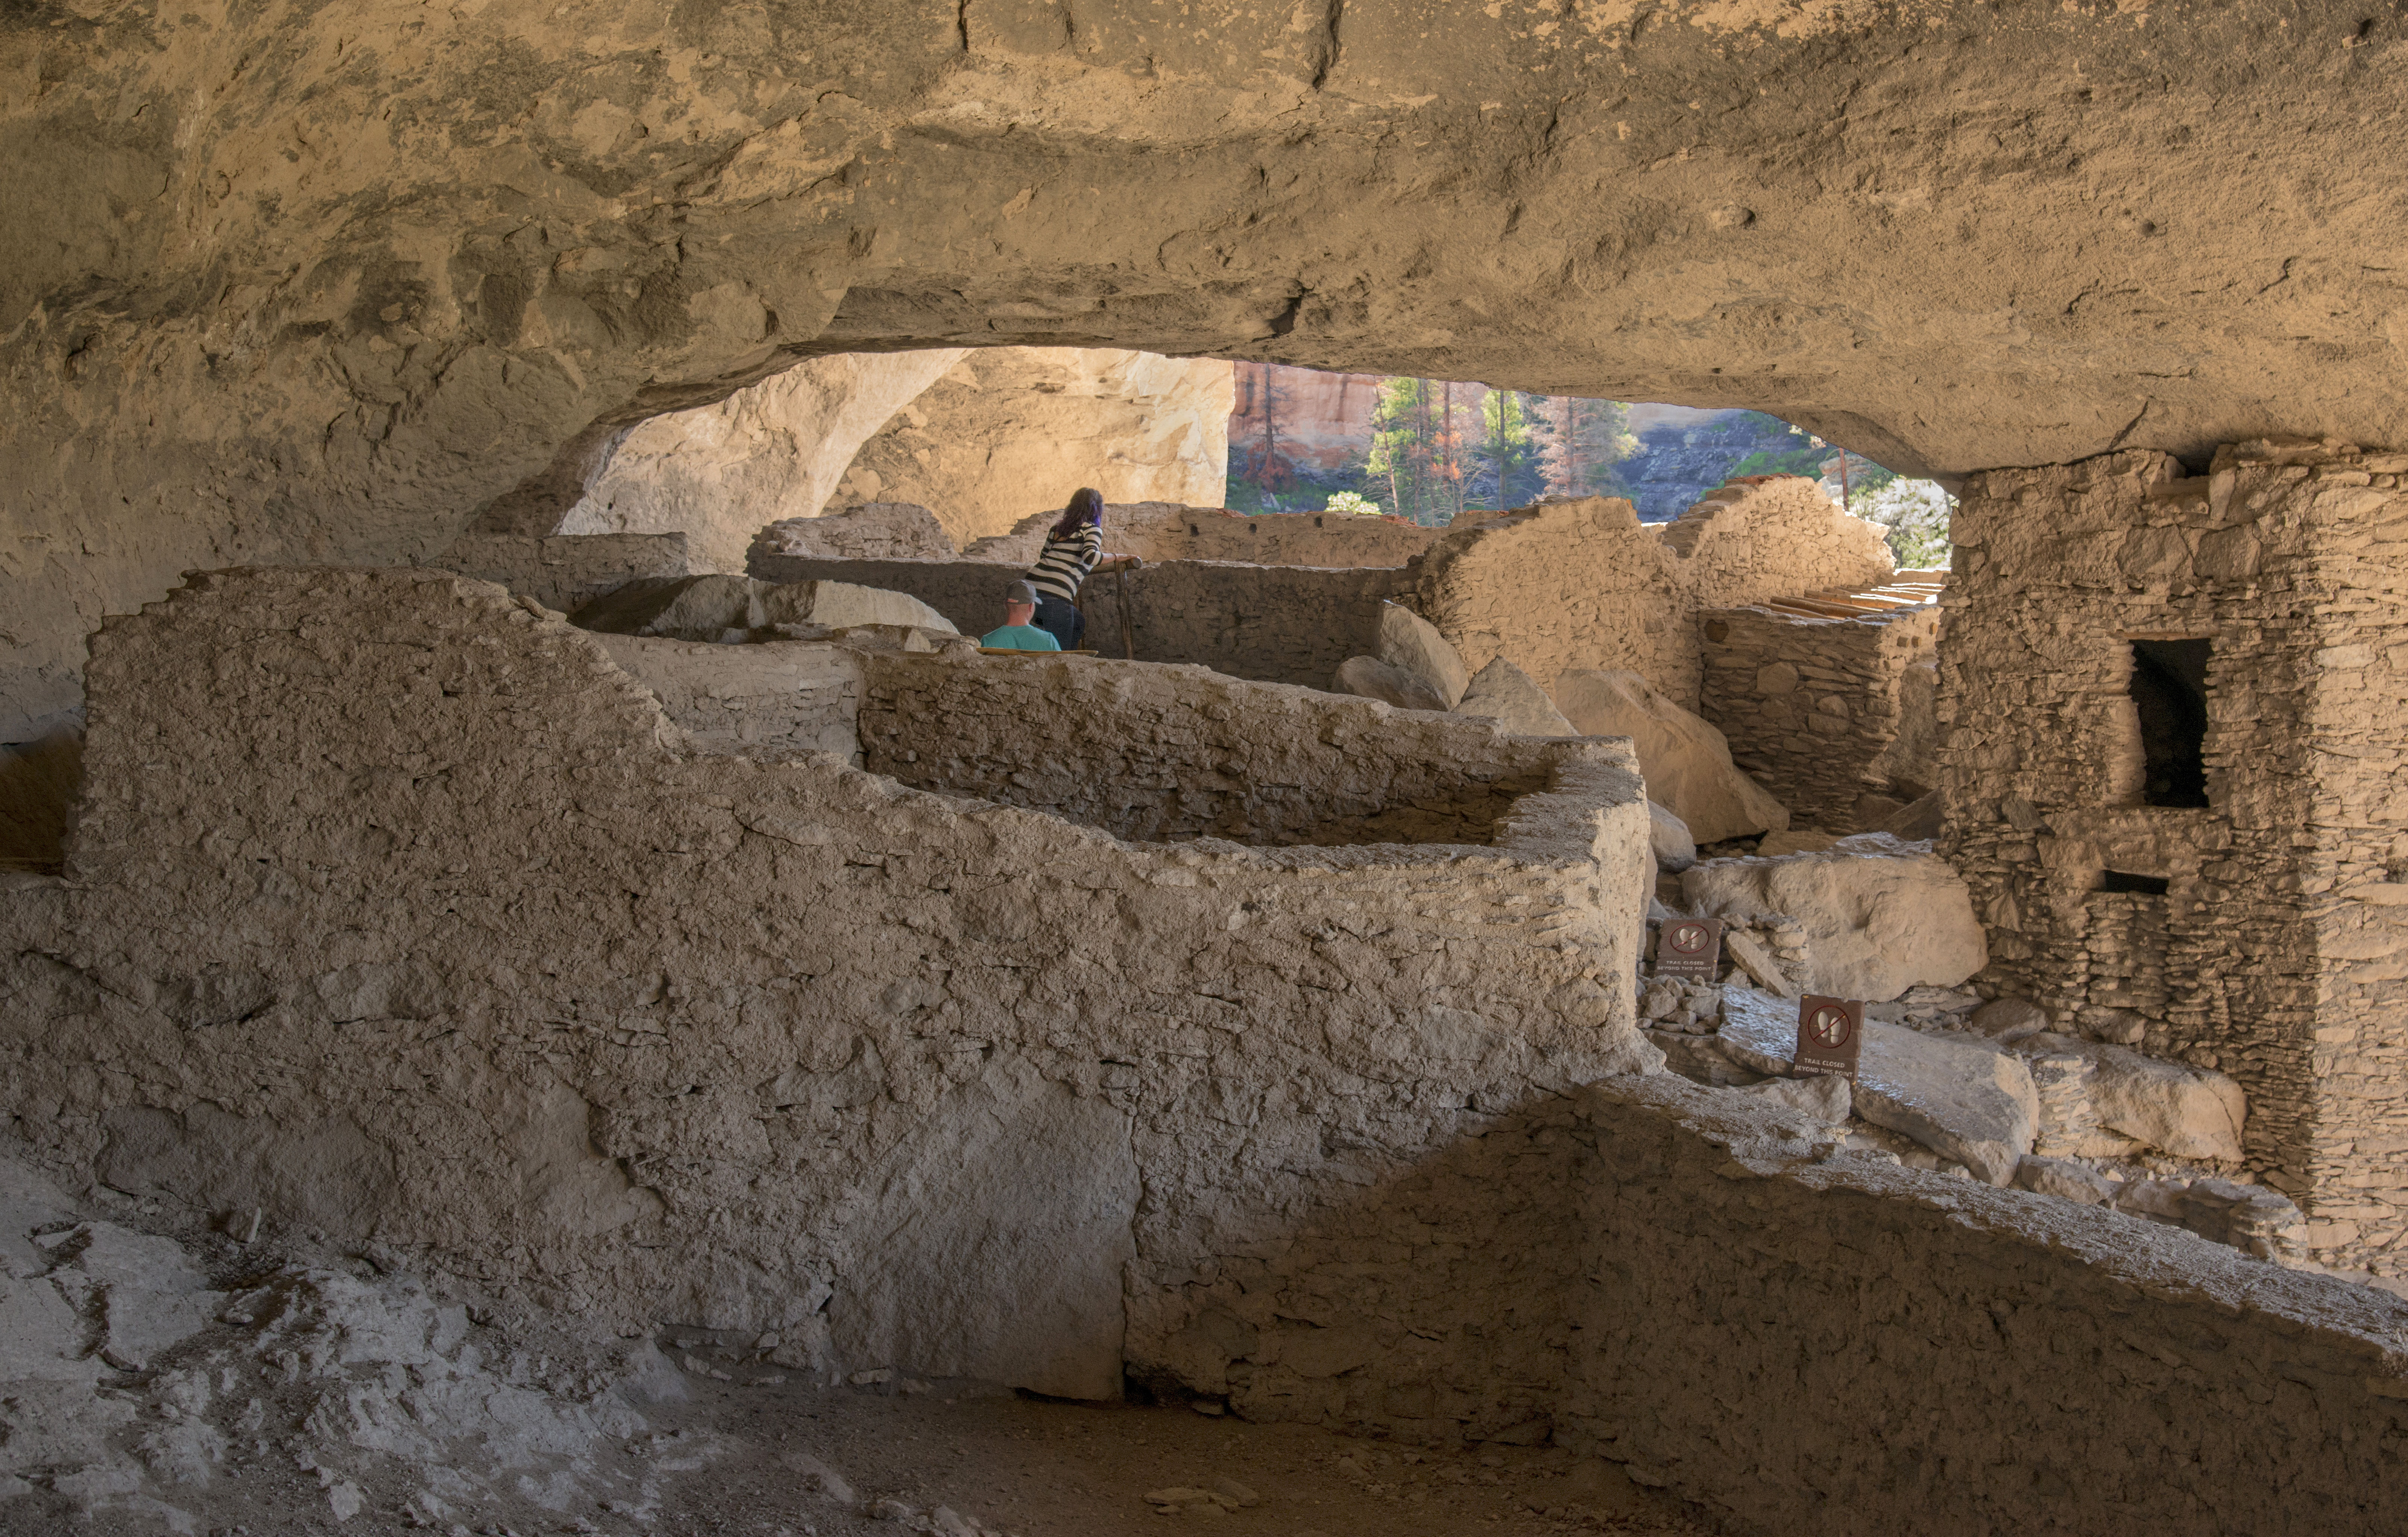
sand, rock, wall, soil, fortification, cool image, geology, temple, ruins, i, nikond800e, newmexico, wadi, nativeamericanruins, ancient history